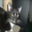
Label: cat